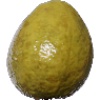
Label: Guava 1